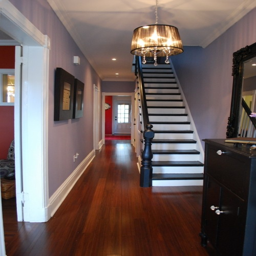
love the black & white stairs , and this shows how well it goes with a rich darker wood floor .